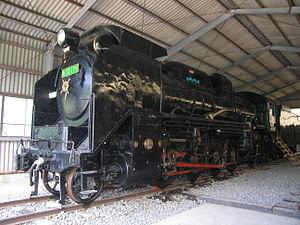
L’histoire du transport ferroviaire au Japon a commencé à la fin de l'Époque Edo. Il y a eu quatre étapes principales: